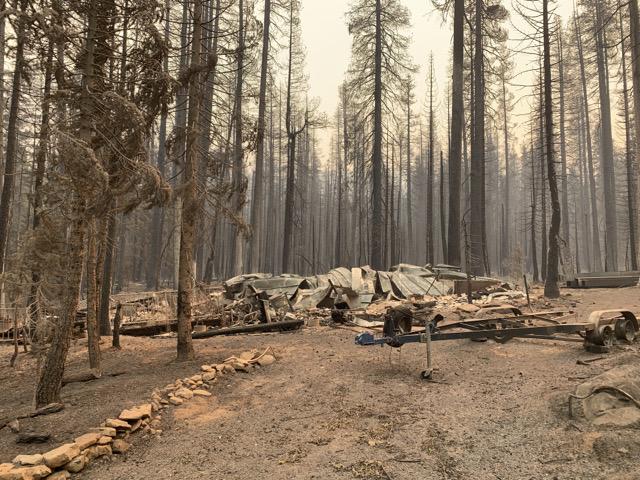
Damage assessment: destroyed